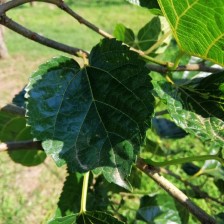
Variety: BlackOodTurkey